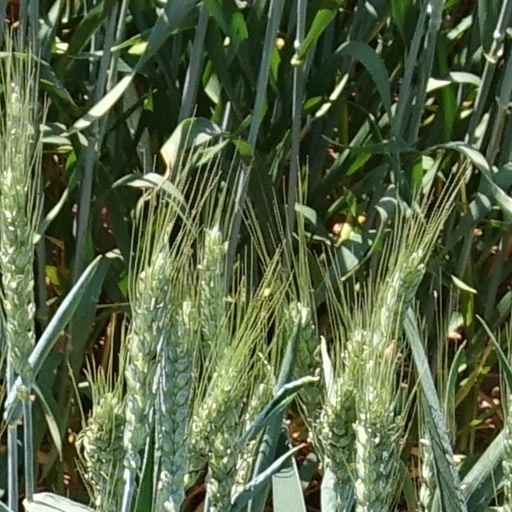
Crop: wheat